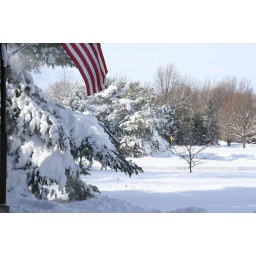
blown snow from tree by house